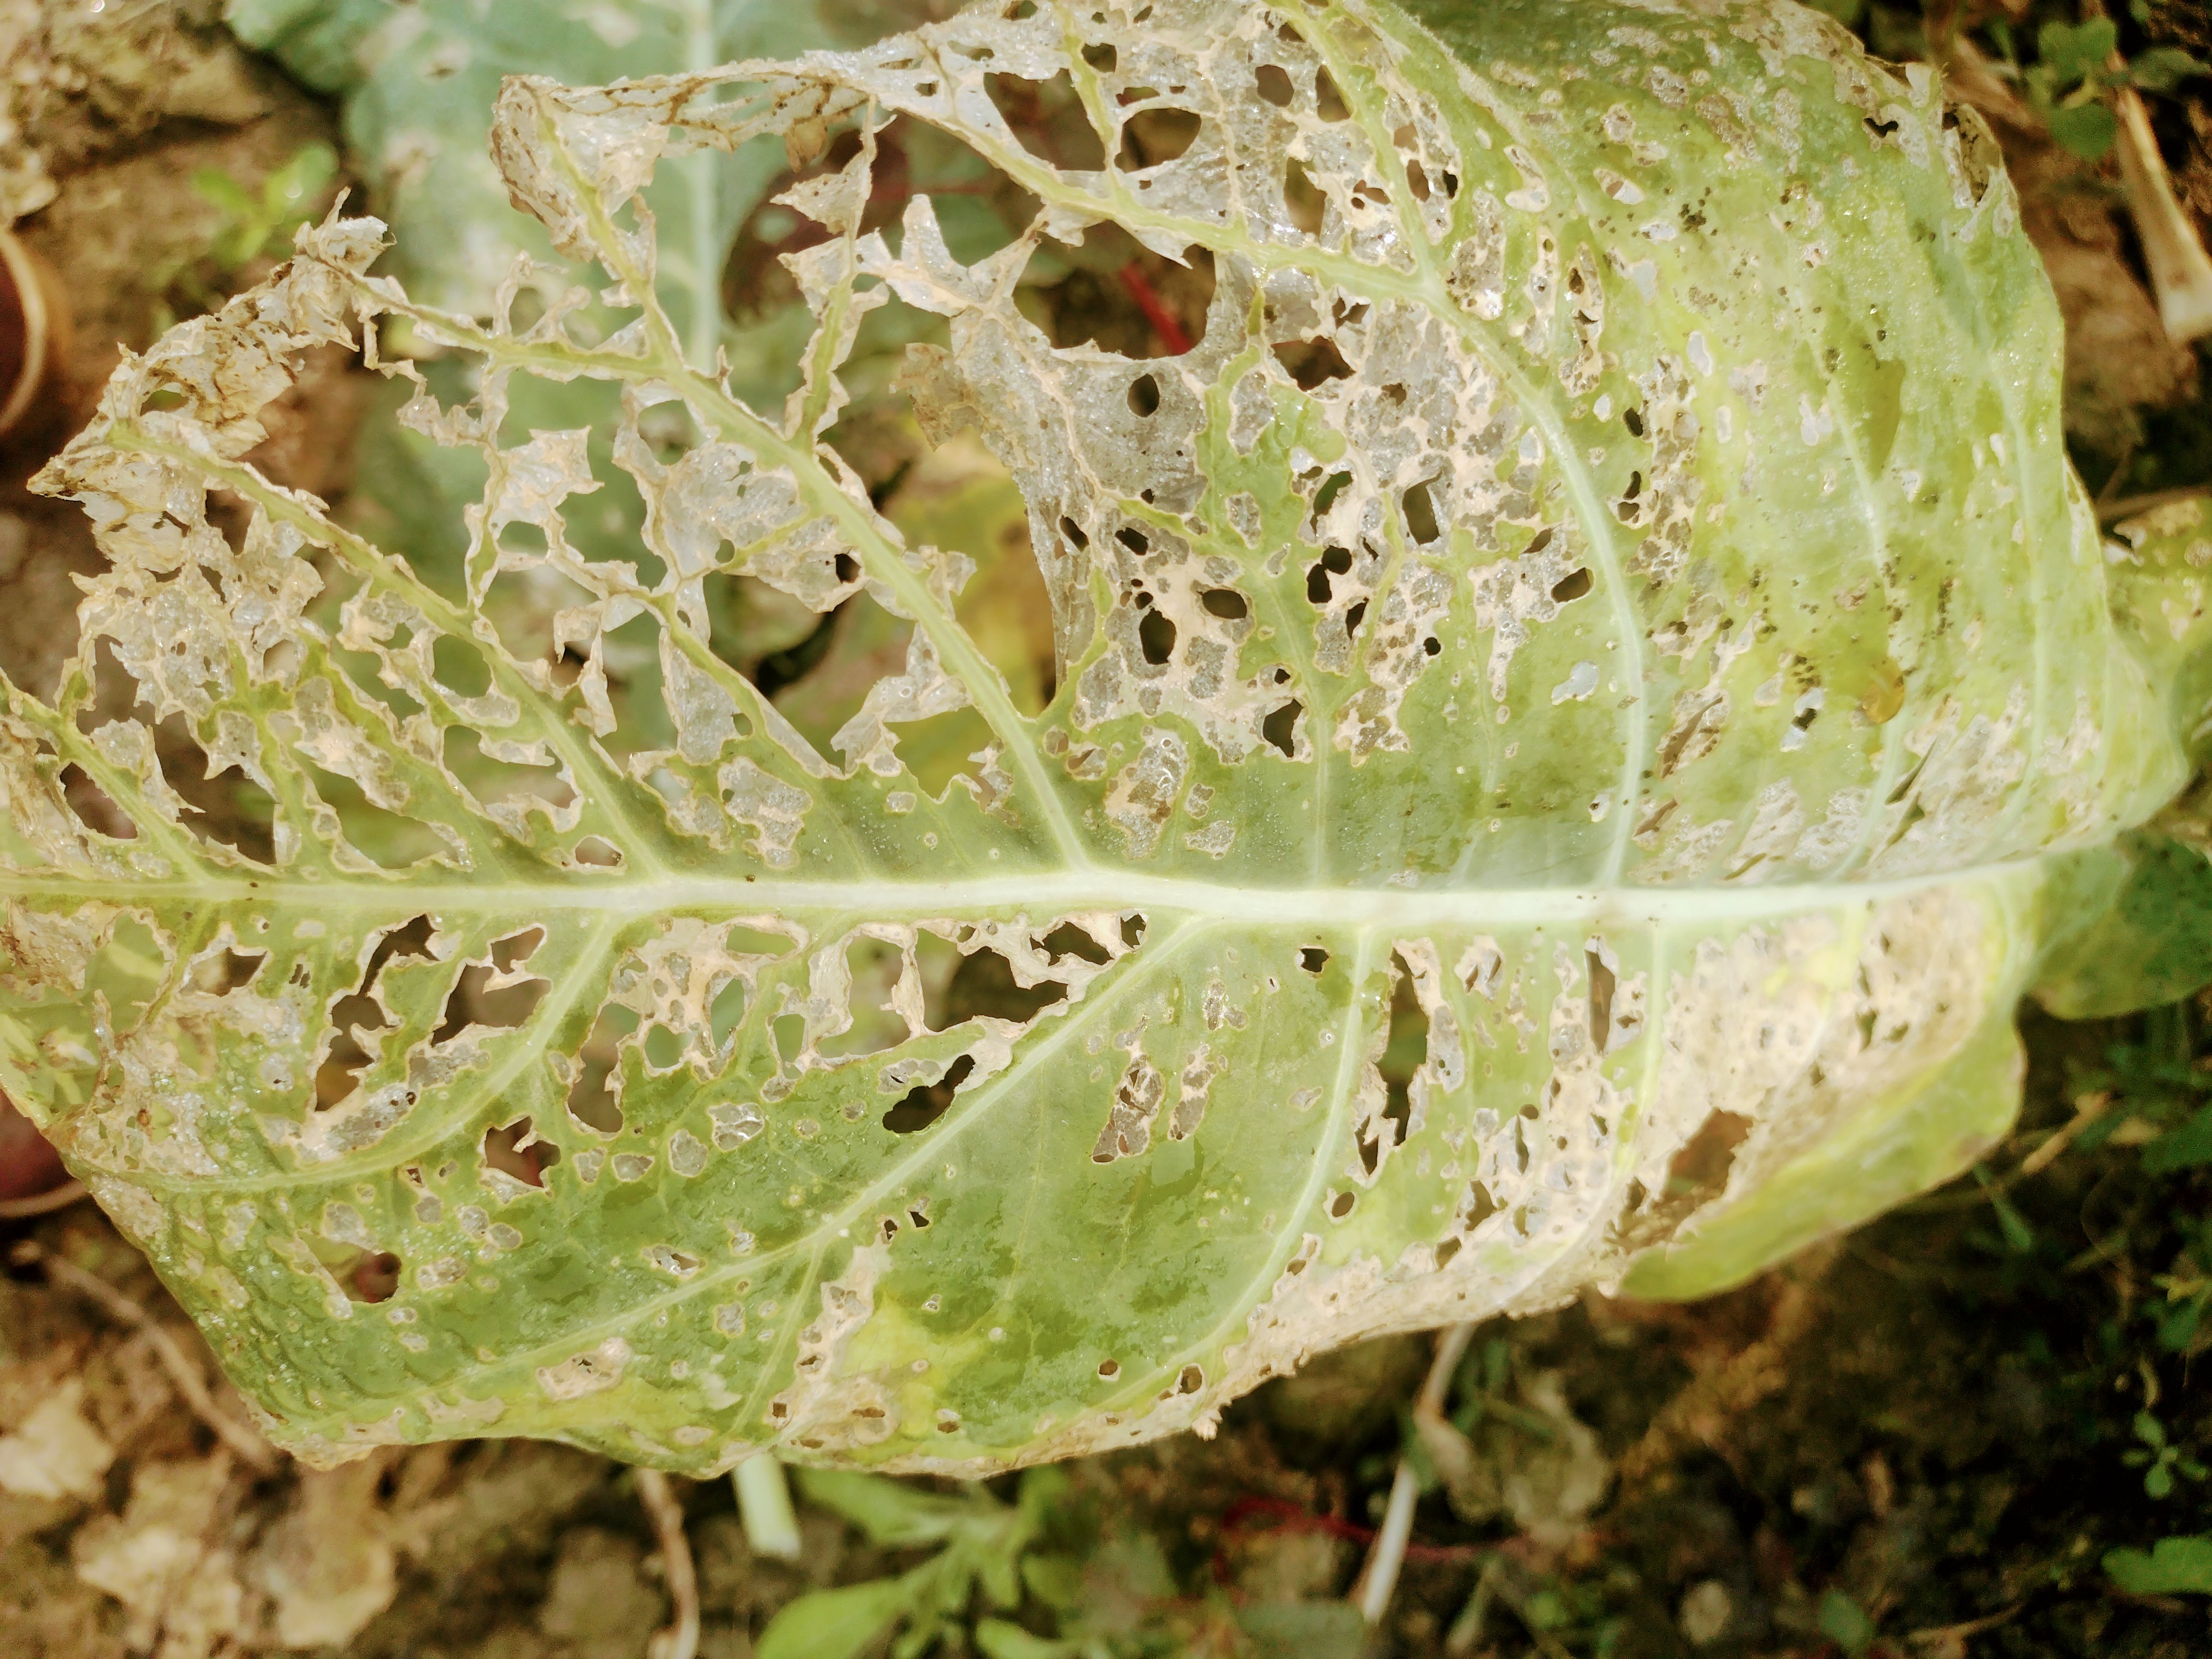
Label: Downy Mildew